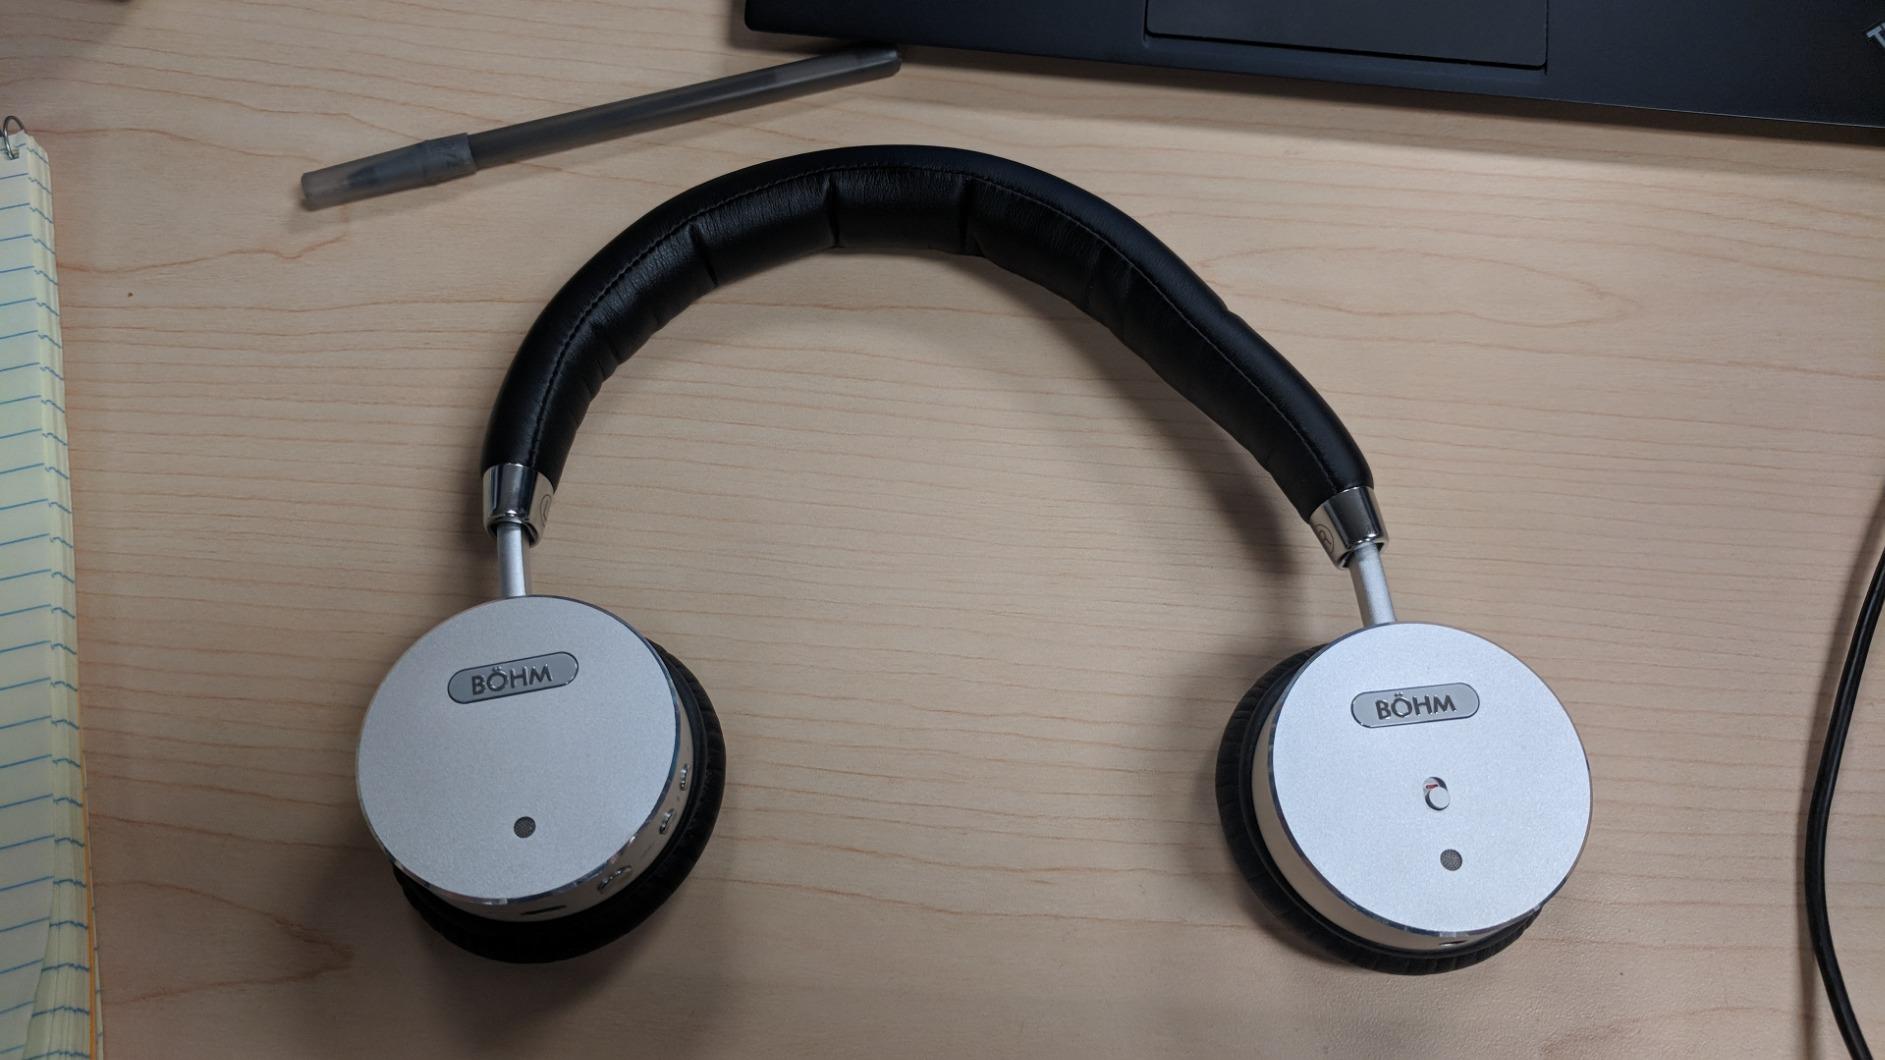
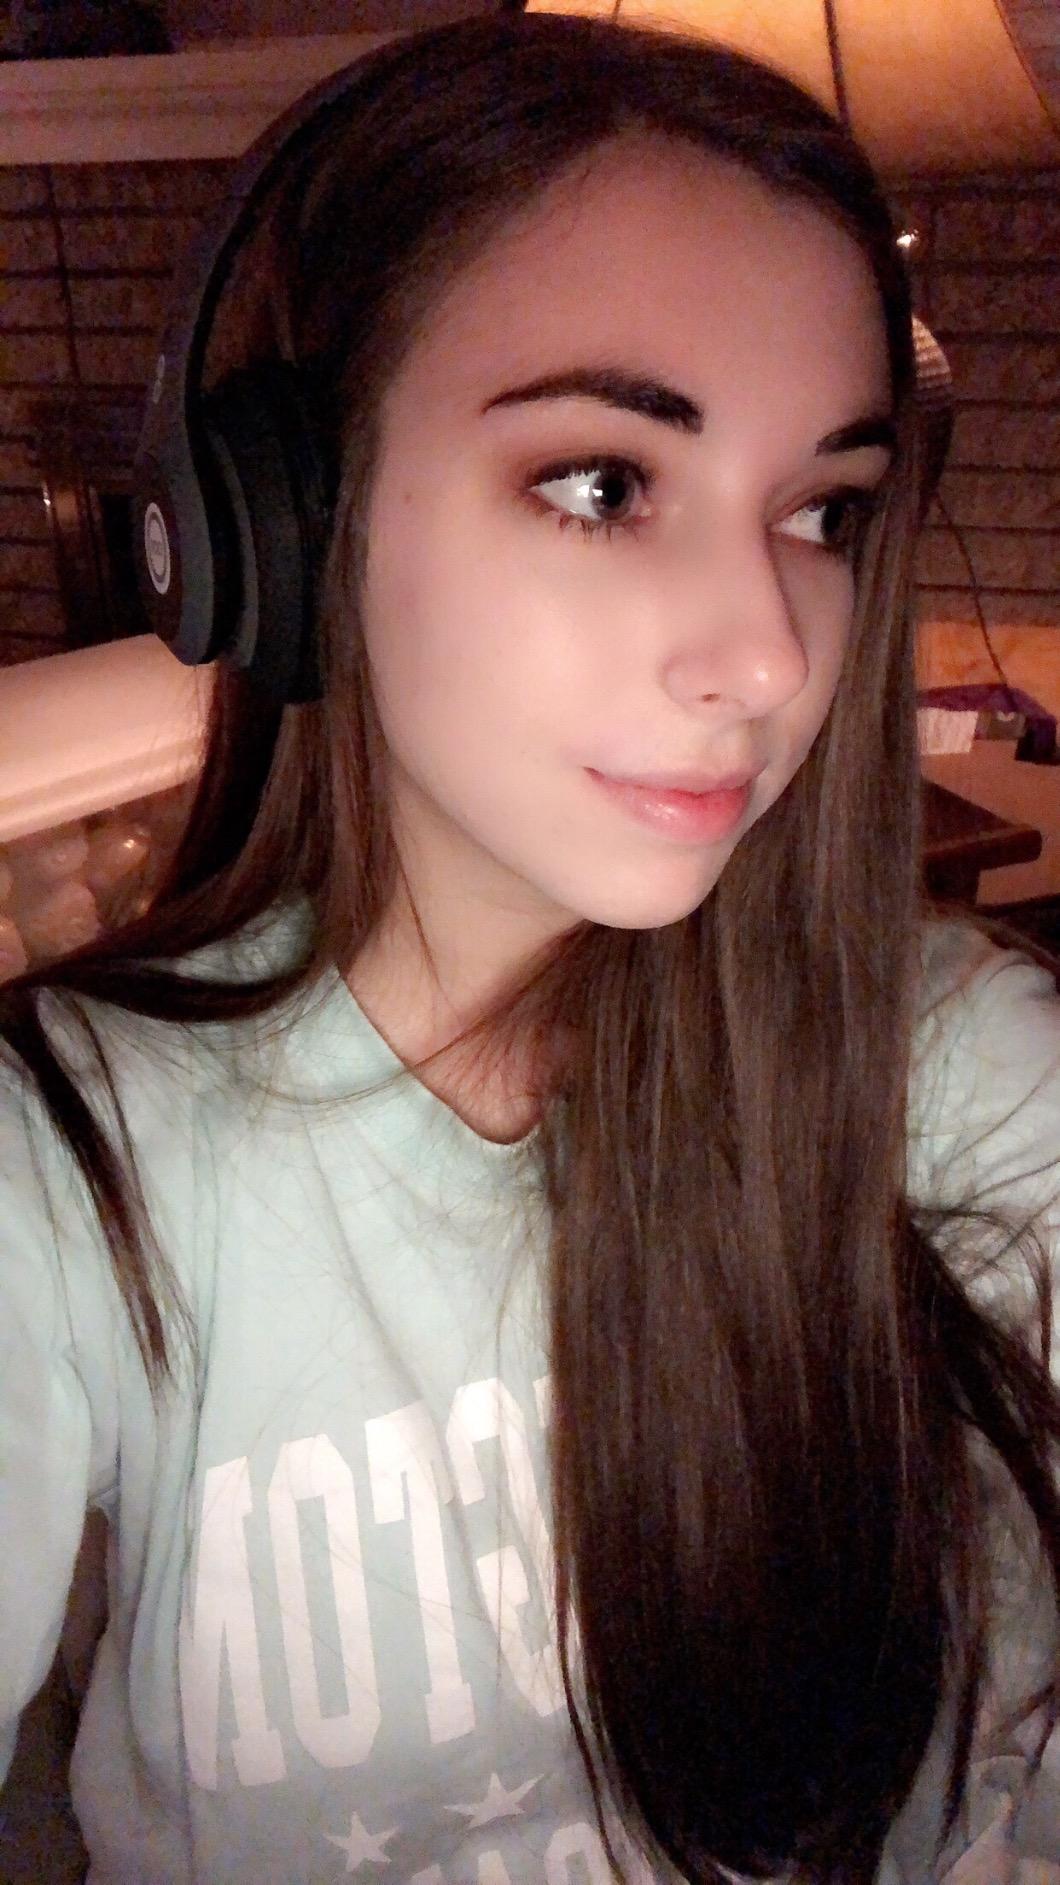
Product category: headphones
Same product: no